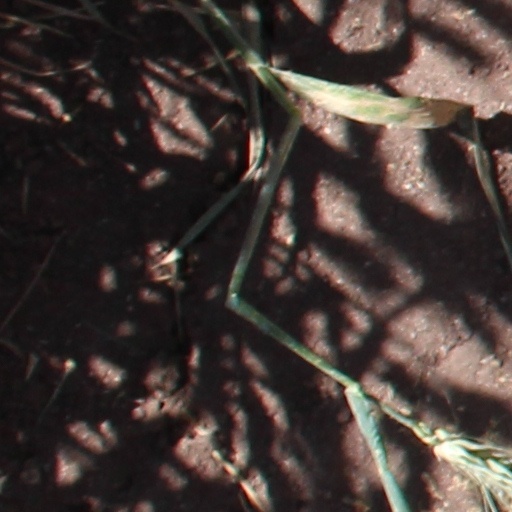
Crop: wheat